Narendra Modi

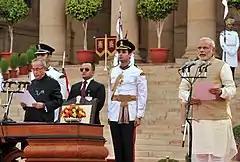
Modi taking the oath of office as the Prime Minister of India for the first time, with President Pranab Mukherjee administering the oath

As chief minister, Modi favoured privatisation and small government, which was at odds with the philosophy of the RSS, which is usually described as anti-privatisation and anti-globalisation. Modi's policies during his second term have been credited with reducing corruption in Gujarat. He established financial and technology parks in the state and during the 2007 Vibrant Gujarat summit, real-estate investment deals worth were signed.